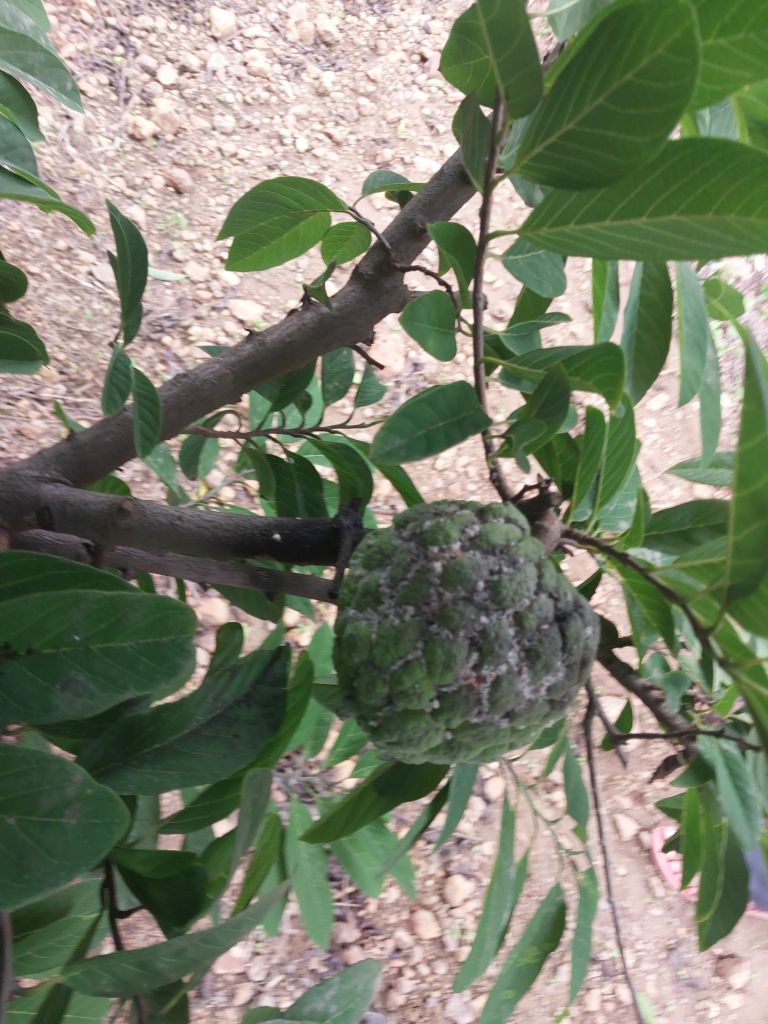
Disease label: Mealy Bug